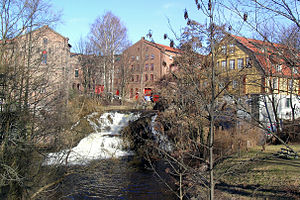
Akerselva
Hjulafossen i Akerselven.
Akerselva er en elv, der løber gennem Oslo fra Maridalsvannet og ud i Oslofjorden, ikke langt fra Operahuset. Akerselva er 8,2 kilometer lang med et fald på 149 meter, der skabte grundlag for en række industri-virksomheder: Til vand-, sav- og valsemøller, spinderier og væverier. I dag er der kun få tilbageværende af de tidligere virksomheder, og bebyggelsen langs med vandløbet bruges til kontorlokaler og beboelse, mens Akerselva regnes som Oslos grønne lunge, med parker og turstier langsmed bredden, og kendt for sine mange broer, deriblandt Ankerbroen og Åmodt bro.